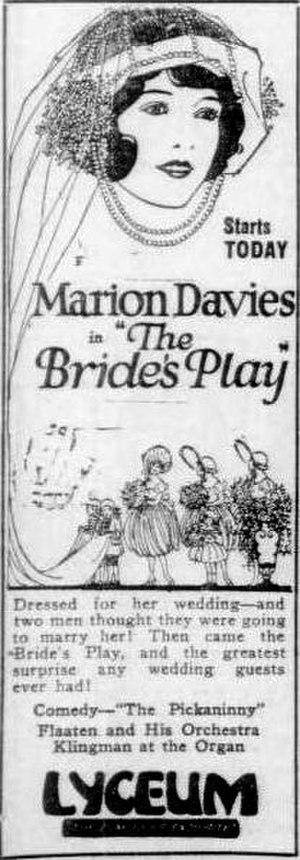
Roxelane est un film américain réalisé par George Terwilliger, produit par William Randolph Hearst et sorti en 1922.